Chevrolet K5 Blazer

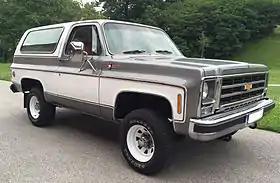
1979 Chevrolet K5 Blazer Cheyenne

The Chevrolet K5 Blazer is a full-size sport-utility vehicle (SUV) that was marketed by Chevrolet from the 1969 to 1994 model years. A variant of the C/K truck line, the K5 Blazer is a shortened version of the half-ton pickup line. For its first two generations, the model line was a half-cab pickup truck fitted with a removable rear top (effectively making it a three-door station wagon); the final generation was fitted with permanent rear bodywork. Initially offered solely as a 4x4, the K5 Blazer was also marketed with a rear-wheel drive configuration.